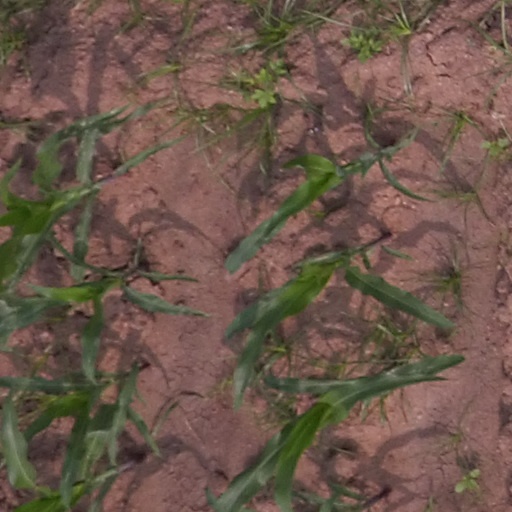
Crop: maize; corn